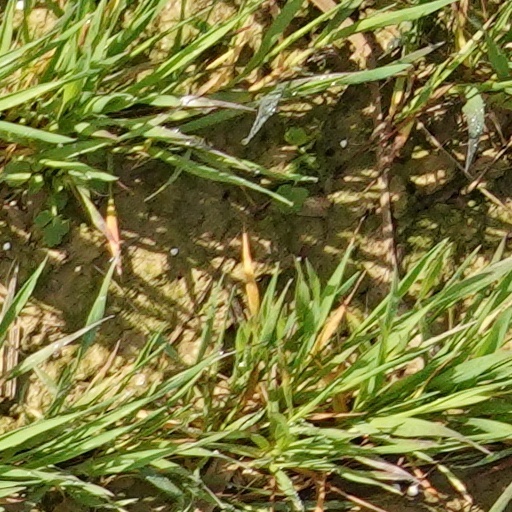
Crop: wheat